British Columbia

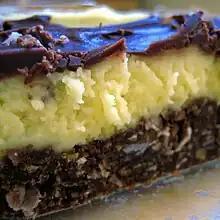

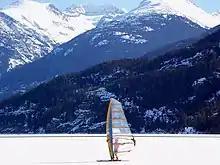
Ice sailing in Whistler

Prior to 1979, surface public transit in the Vancouver and Victoria metropolitan areas was administered by BC Hydro, the provincially owned electricity utility. Subsequently, the province established BC Transit to oversee and operate all municipal transportation systems. In 1998, the Greater Vancouver Transportation Authority, now TransLink, a separate authority for routes within the Greater Vancouver Regional District, was established. Some smaller island communities, such as Gabriola Island and, formerly, Pender Island operate routes independent of BC Transit or TransLink. BC Transit has recently expanded to provide intercity routes, particularly in the Northern region of British Columbia. Other intercity routes were introduced connecting southern communities in preparation of the cancellation of Greyhound Canada's pullout from Western Canada, though options for intercity bus travel are still extremely limited.